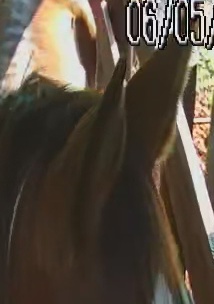
Face region: ears (position_of_ears)
Pain indicator: not_present